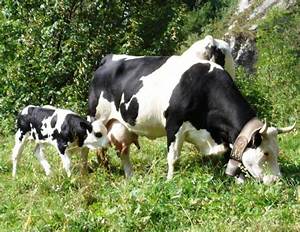
Label: cow